Nelly Frijda

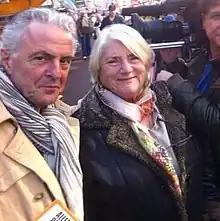
Frijda and fellow "Flodder" actor Huub Stapel

Frijda made her debut in 1955 in Wim Kan's cabaret, and was part of Cabaret Ratjetoe with, among others, Rinus Ferdinandusse and . She then appeared in plays and musicals. She appeared in about twenty films - including four by Pim de la Parra, and "Moutarde van Sonansee" by Toon Hermans – and in a number of television series. She has also dubbed in Dutch in several films and series, such as the sea witch Ursula in "The Little Mermaid" and Zira in "".